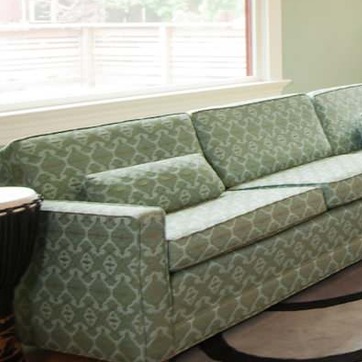
Material: fabric